Aldo Tonti

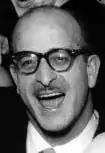

Born in Rome, Tonti started his career as photographer, then entered the film industry as an assistant camera operator. He debuted as a cinematographer in 1939, with "Piccoli naufraghi" by Flavio Calzavara; his first important work was "Ossessione" by Luchino Visconti. His works include films by Federico Fellini, King Vidor, Richard Fleischer, Roberto Rossellini, John Huston, Alberto Lattuada, Mario Monicelli, Sergio Sollima, Pietro Germi, Dino Risi, Marco Ferreri. In 1961 he won a Silver Ribbon for best cinematography for Nicholas Ray's "The Savage Innocents". Tonti retired in 1982.